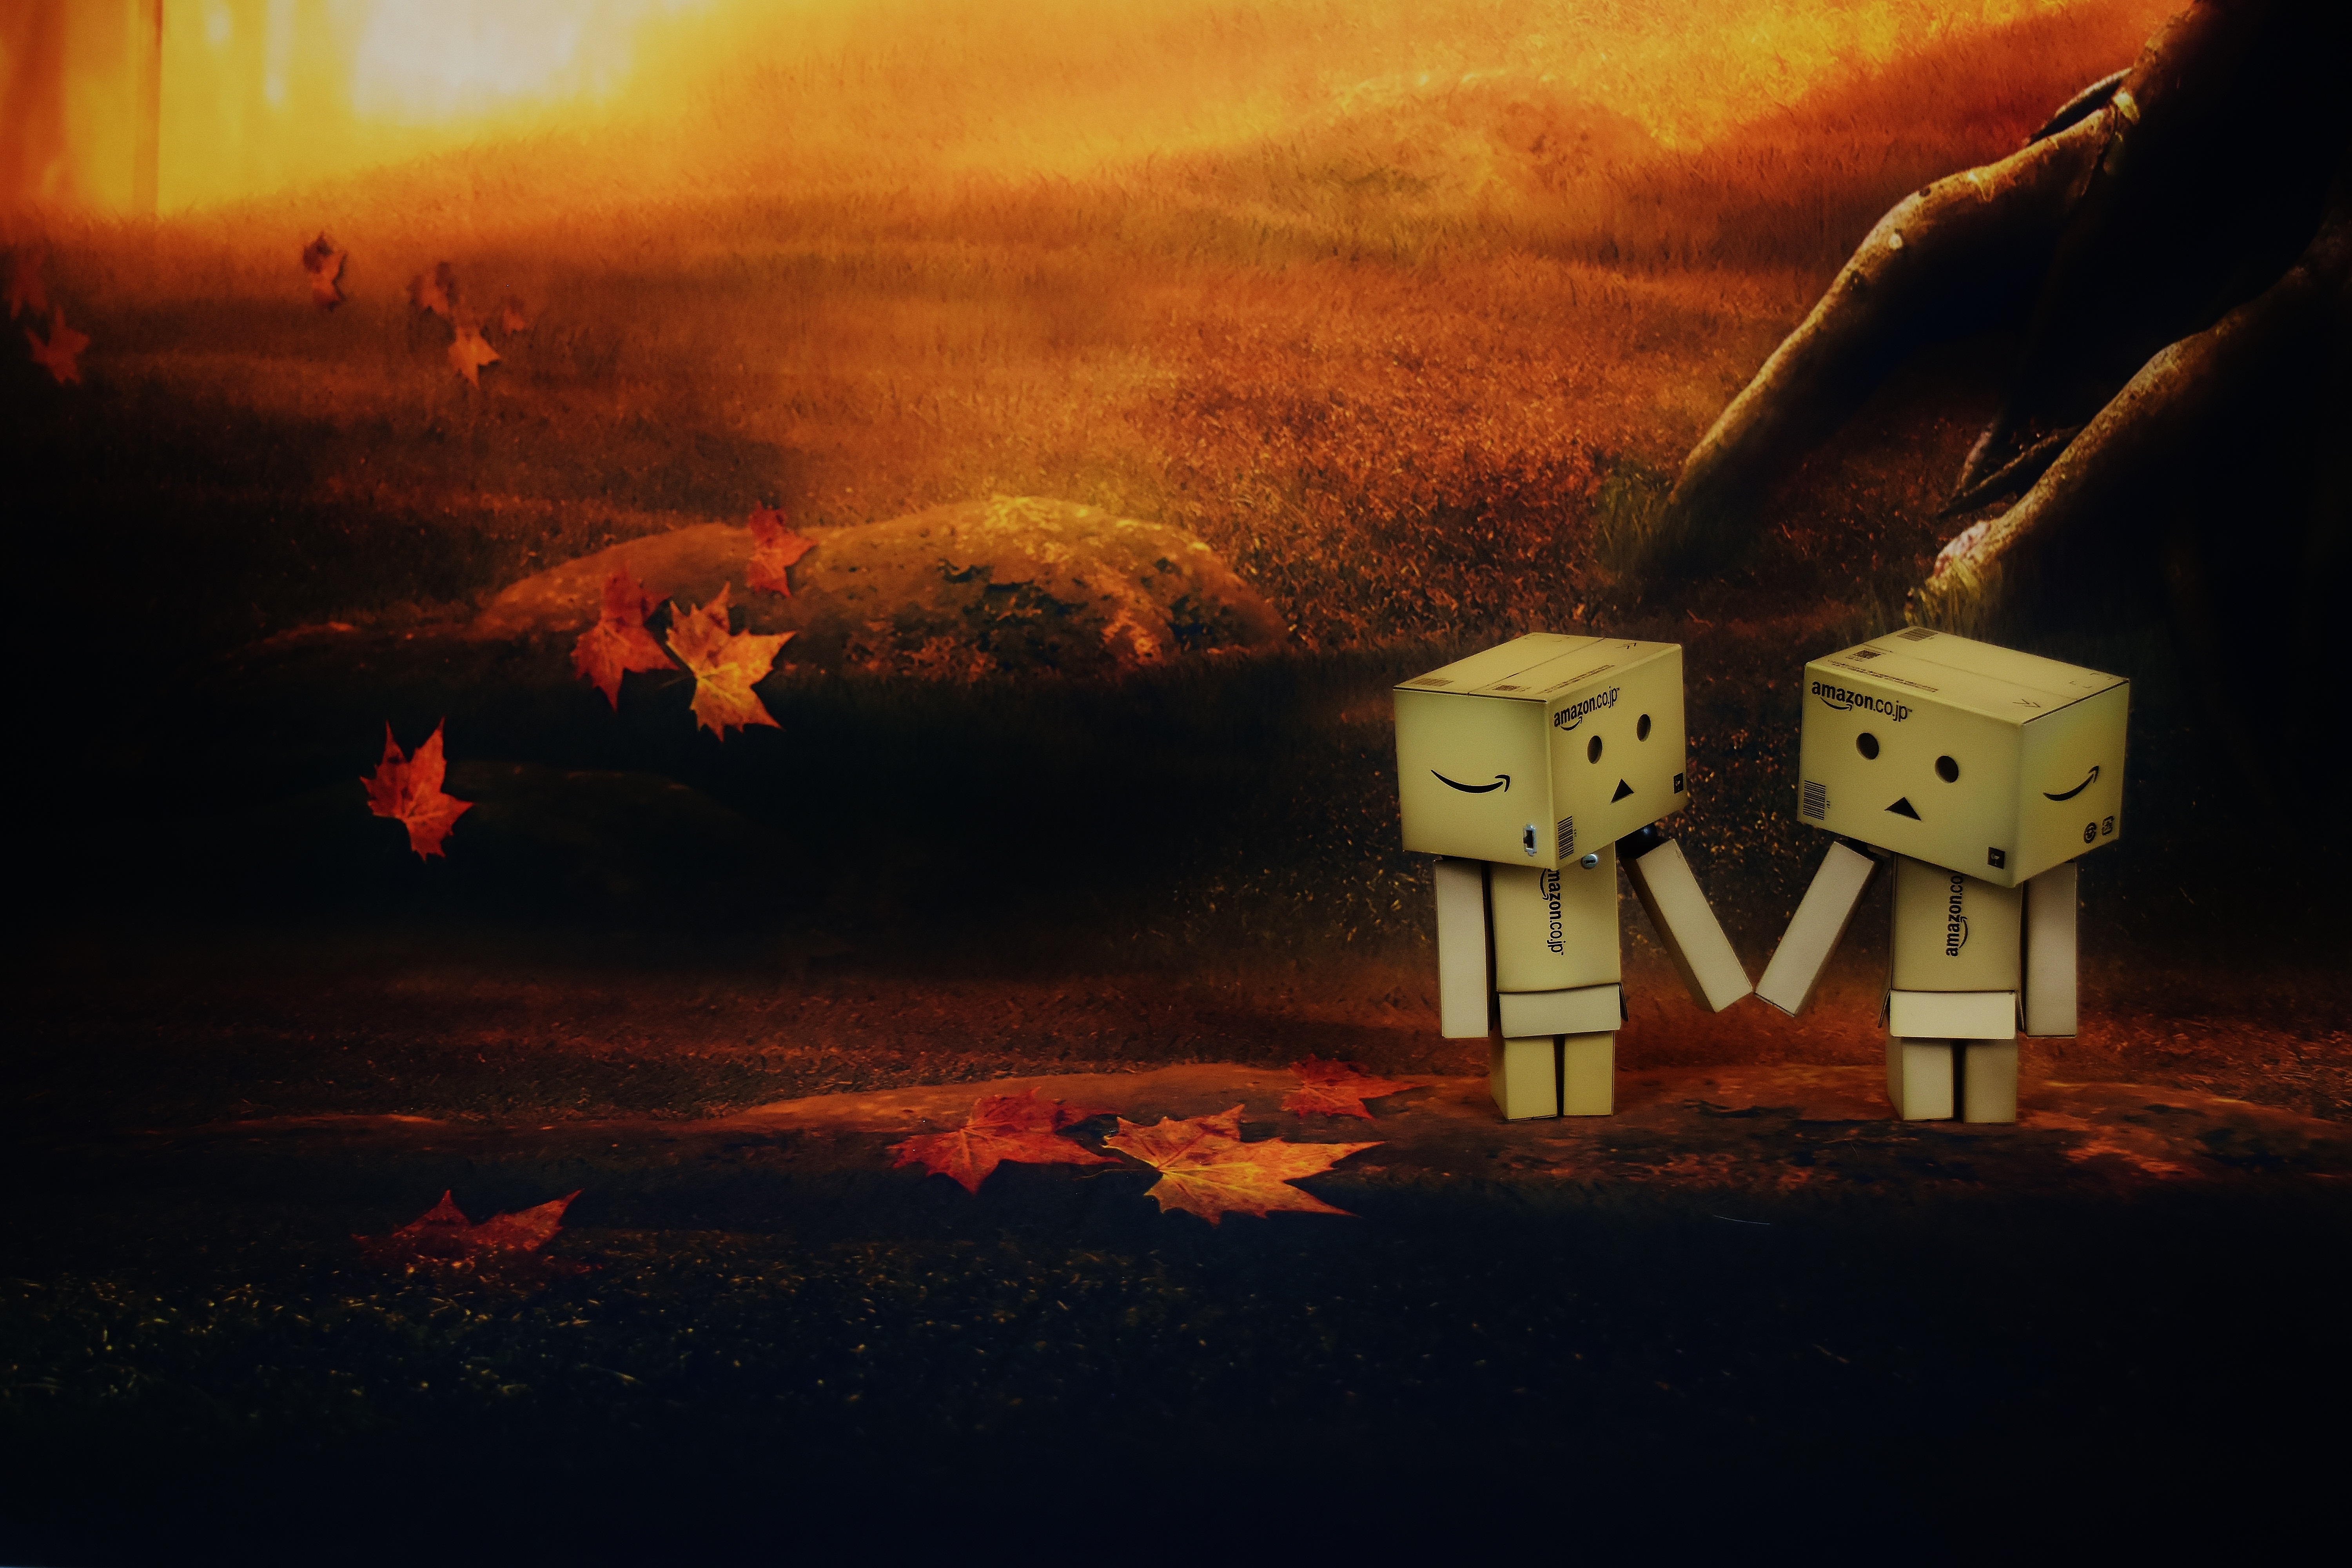
sunset, night, morning, dawn, cute, dusk, love, evening, romance, romantic, darkness, funny, connectedness, danbo, screenshot, hold hands, geological phenomenon